Narc (video game)

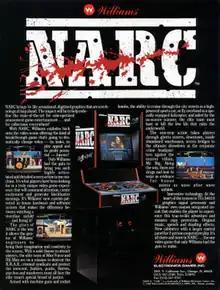
Arcade flyer

Narc (stylized as NARC) is a 1988 run and gun arcade video game designed by Eugene Jarvis for Williams Electronics and programmed by George Petro, Todd Allen, and Eugene Jarvis, with art by Jack Haeger, John Newcomer, and Lin Young. It was one of the first ultra-violent video games and a frequent target of parental criticism of the video game industry. The object is to arrest and kill drug offenders, confiscate their money and drugs, and defeat "Mr. Big". It was the first game in the newly restarted Williams Electronics coin-op video game division. Shortly before its release, Williams acquired the video and pinball divisions of Bally/Midway.